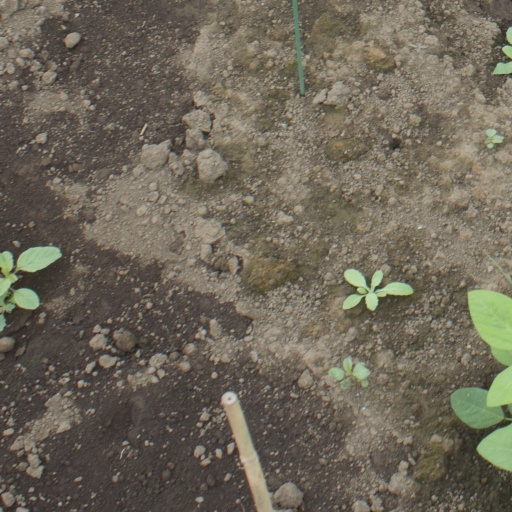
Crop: soybean